Marcy Borders

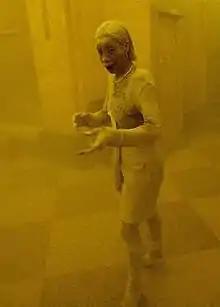
Borders covered in dust after the collapse of the World Trade Center on September 11, 2001.

Marcy Borders (July 19, 1973 – August 24, 2015) was an American legal assistant who worked for Bank of America at its branch located in the World Trade Center North Tower and survived its collapse, following the attacks on September 11, 2001.